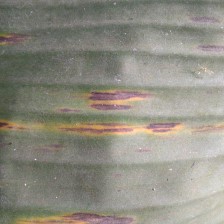
Label: sigatoka